British Association for Local History

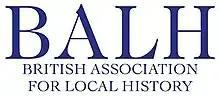
British Association for Local History logo

The British Association for Local History (BALH) is a membership organisation that exists to promote the advancement of public education through the study of local history and to encourage and assist the study of local history throughout Great Britain as an academic discipline and as a leisure activity.